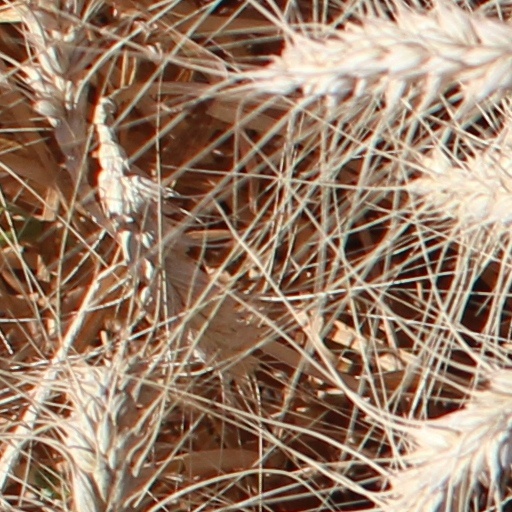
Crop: wheat